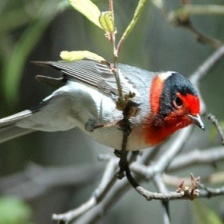
Species: RED FACED WARBLER
Scientific name: CARDELLINA RUBRIFRONS